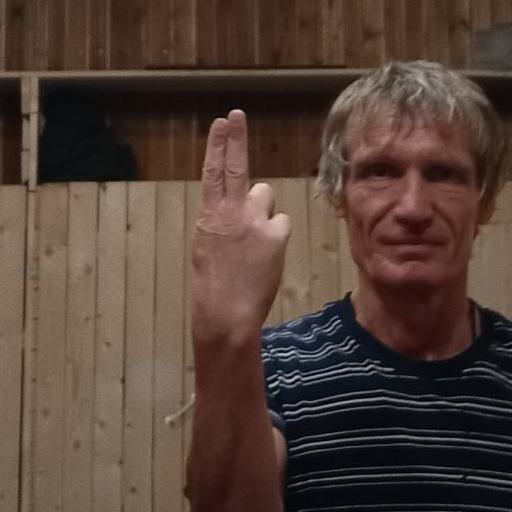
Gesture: two_up_inverted